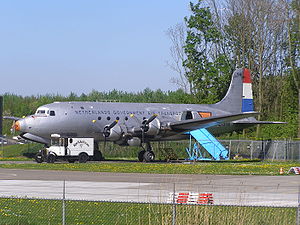
Douglas C-54 Skymaster / Varianter
Hollandsk C-54A udstillet på Aviodrome.
Douglas C-54 Skymaster var et firemotors transportfly, som blev benyttet af United States Army Air Forces under 2.verdenskrig og Koreakrigen. Ligesom Douglas C-47 Skytrain var C-54 Skymaster en videreudvikling af et civilt rutefly, Douglas DC-4. Ud over transport af alle slags fragt, transporterede C-54 også præsidenter, premierministre, og militære stabsofficerer. Der blev udviklet et antal varianter af C-54 til så forskellige formål som search and rescue, videnskabelig og militær forskning, brandslukning og sporing af missiler. Under Blokaden af Berlin slæbte den kul og fødevarer til Vestberlin. Efter Koreakrigen fotsatte typen i civil og militær anvendelse i mere end 30 lande. Det var et af de første fly der transporterede USA's præsident.